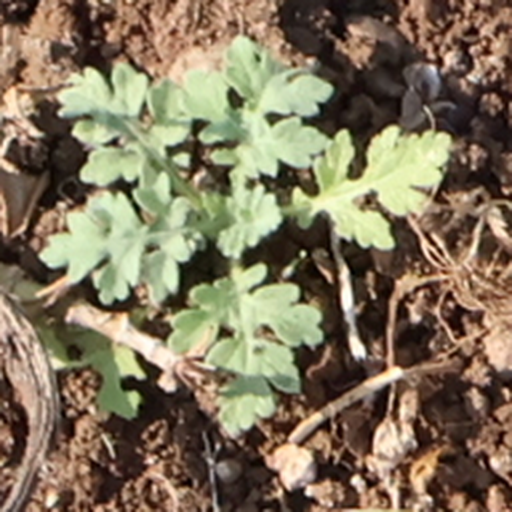
Weed species: Gajar_gavat_(Parthenium hysterophorus)